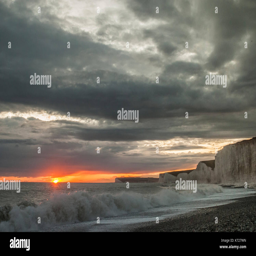
... clouds & sunset as temperature starts to fall